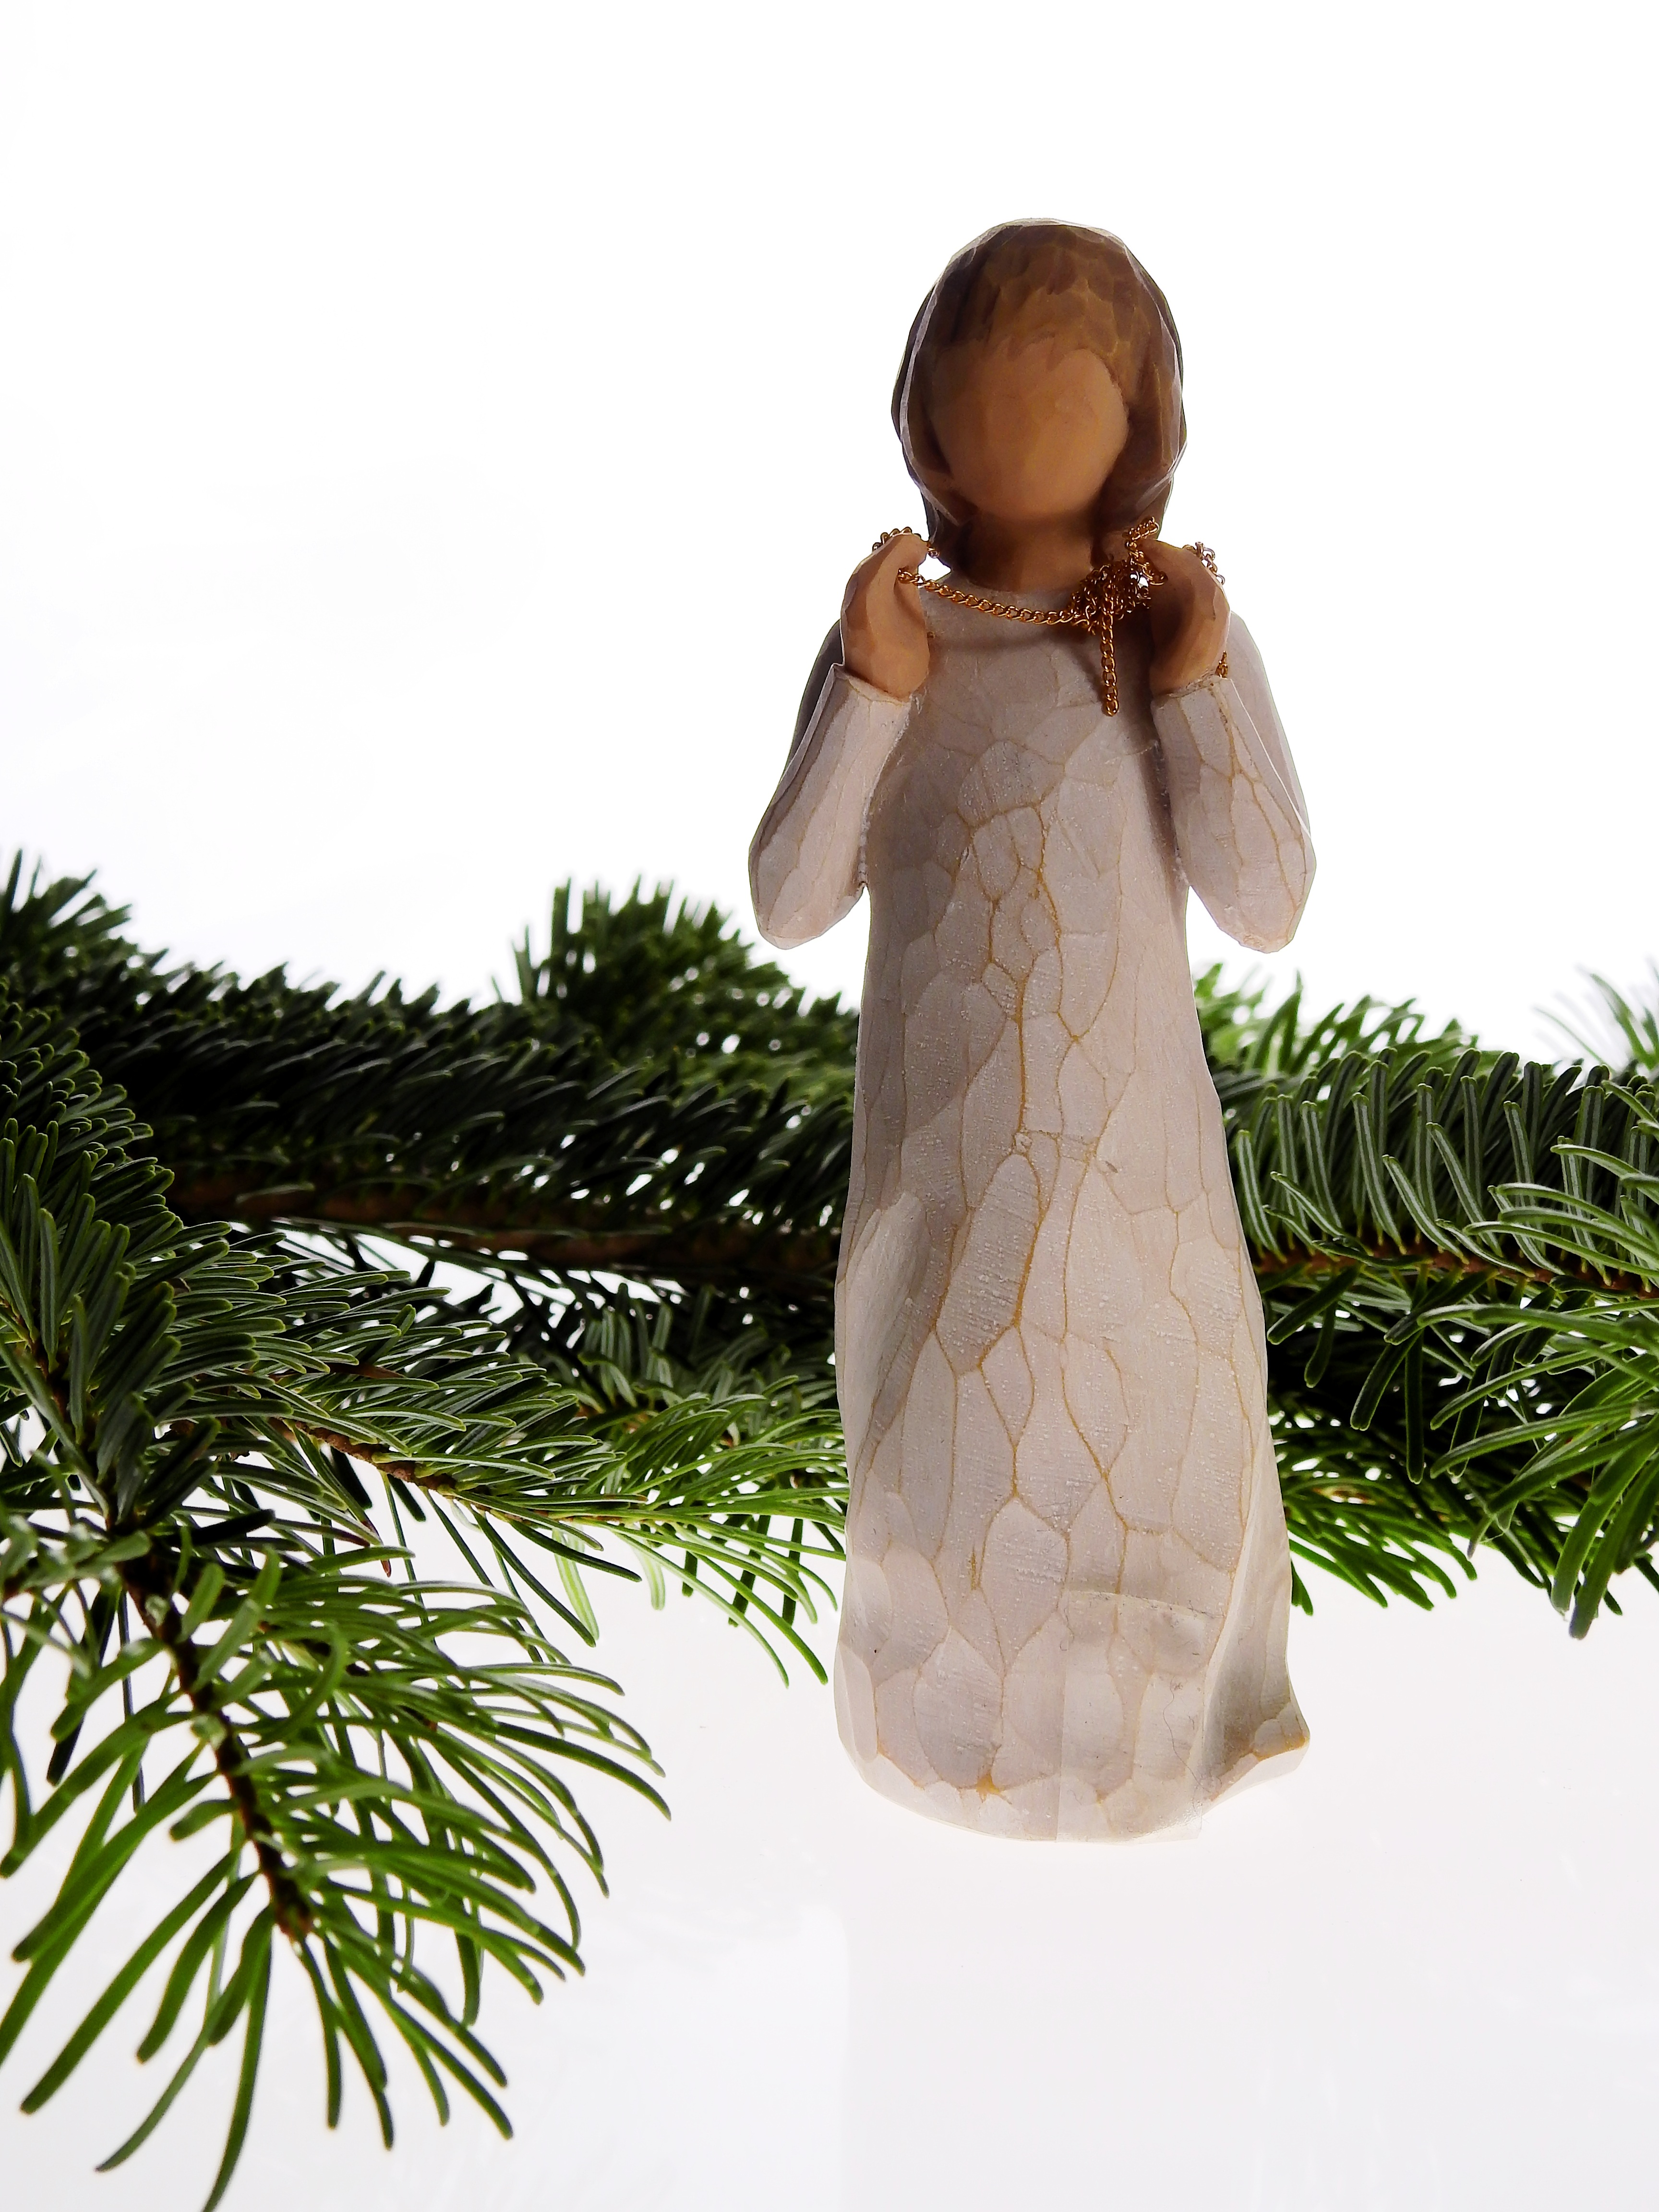
statue, decoration, christian, christmas, fir, toy, christmas tree, conifer, advent, christmas decoration, christmas time, angel, faith, christmas decorations